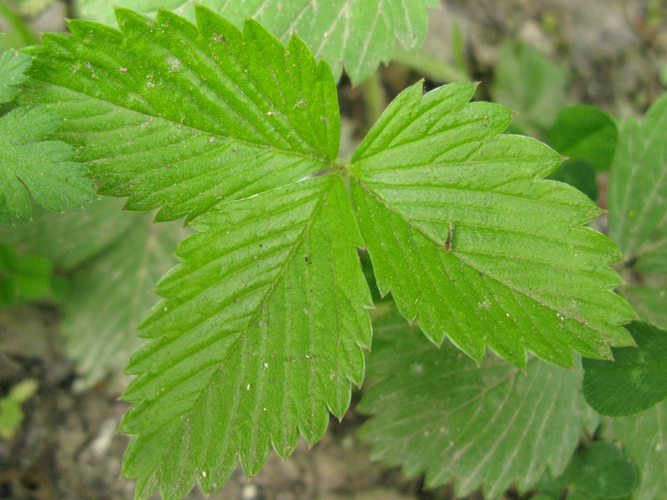
Labels: Strawberry leaf, Strawberry leaf, Strawberry leaf